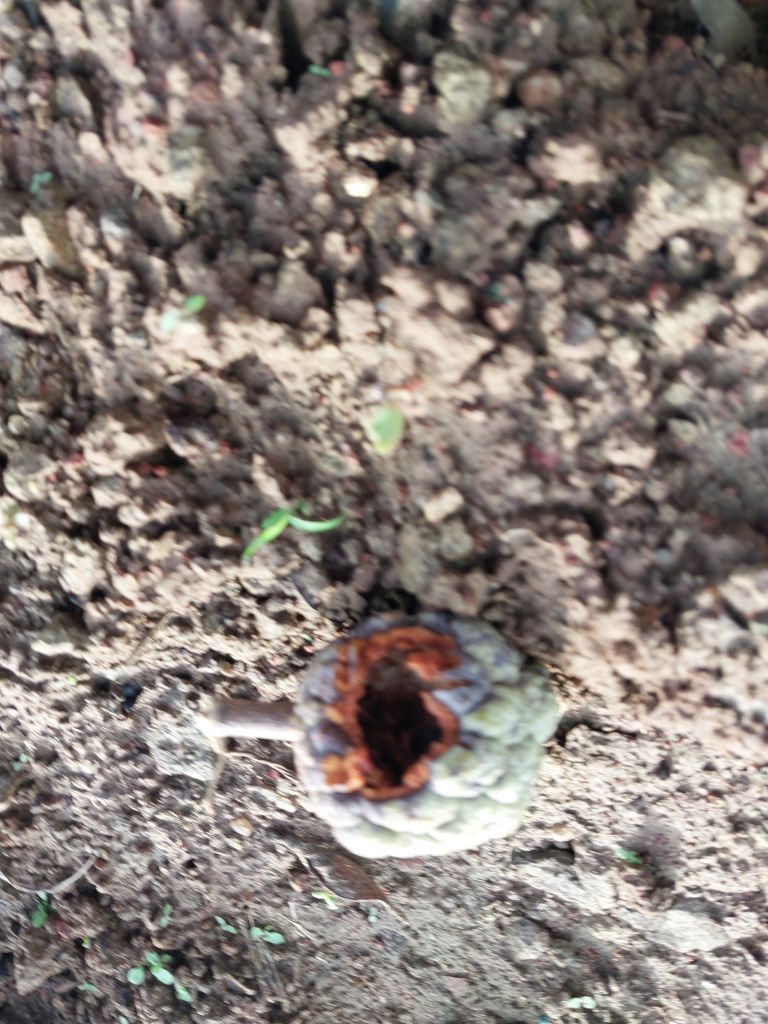
Disease label: Blank Canker